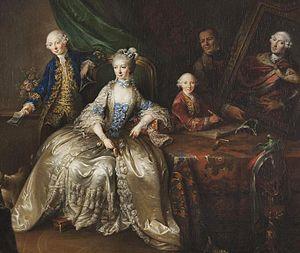
Marie Jeanne Françoise, dite Marianne, Camasse, comtesse de Forbach, née le 2 septembre 1734 à Strasbourg, et décédée le 1ᵉʳ décembre 1807 à Paris, est une danseuse, écrivaine et salonnière française qui devint l'épouse morganatique du duc Christian IV de Deux-Ponts-Birkenfeld.